Canning

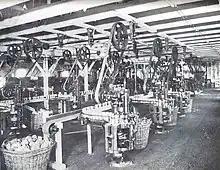
Industrial canning machines used for mass-producing canned salmon in 1917

Canning is a method of food preservation in which food is processed and sealed in an airtight container (jars like Mason jars, and steel and tin cans). Canning provides a shelf life that typically ranges from one to five years, although under specific circumstances, it can be much longer. A freeze-dried canned product, such as canned dried lentils, could last as long as 30 years in an edible state.